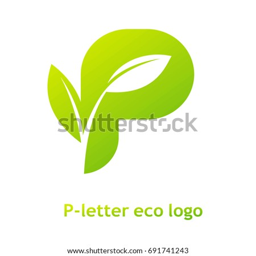
p letter eco logo isolated on white background .